Sport psychology

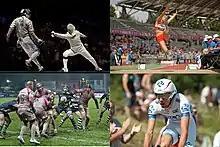
Sports

The sport psychology consultation process can be overwhelming. However, the benefit to great processes is that they are structured and repeatable. With the result of sport psychologist generally is a performance improvement. This methodology has behaviorist roots and formulates performance as an interactive effect of behavior and the environment.